Bottlenose dolphin

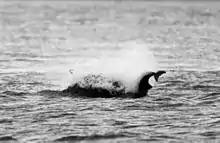
Photo of two animals at surface surrounded by spray

Adult males live mostly alone or in groups of two to three, and join pods for short periods of time. Adult females and young dolphins normally live in groups of up to 15 animals. Males give strong mutual support if other males help them, even if they are not friends. However, they live in fission-fusion societies of varying group size, within which individuals change associations, often on a daily or hourly basis. Group compositions are usually determined by sex, age, reproductive condition, familial relations and affiliation histories. In a dolphin community near Sarasota, Florida, the most common group types are adult females with their recent offspring, older subadults of both sexes, and adult males either alone or in bonded pairs. Smaller groups can join to form larger groups of 100 or more, and occasionally exceed 1,000. The social strategies of marine mammals such as bottlenose dolphins "provide interesting parallels" with the social strategies of elephants and chimpanzees.